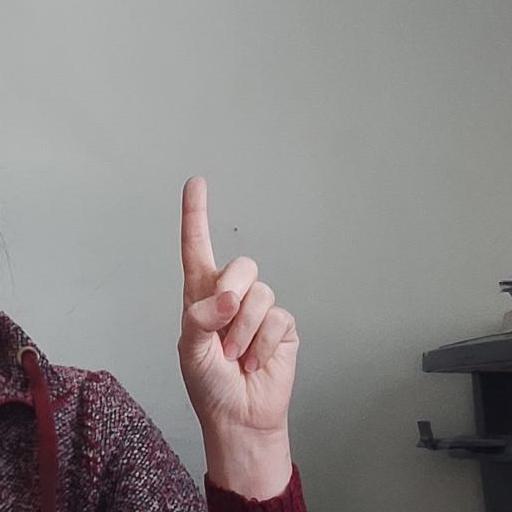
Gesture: one